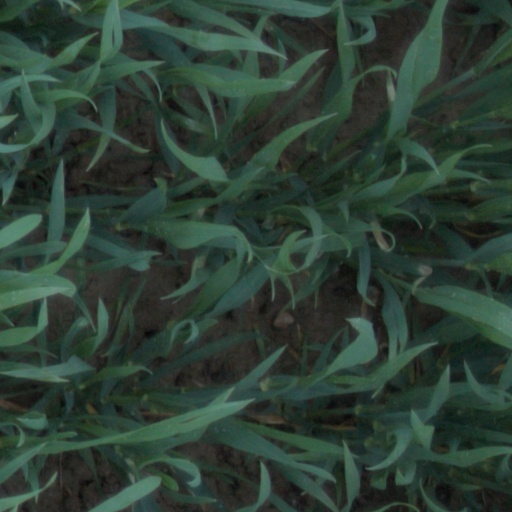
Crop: wheat